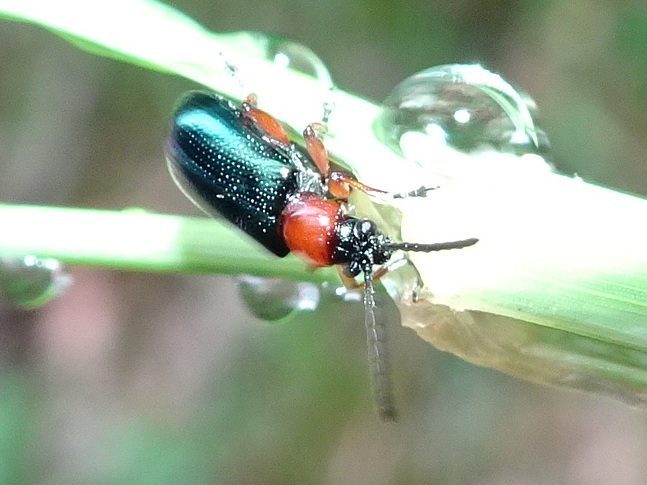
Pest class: cereal_leaf_beetle